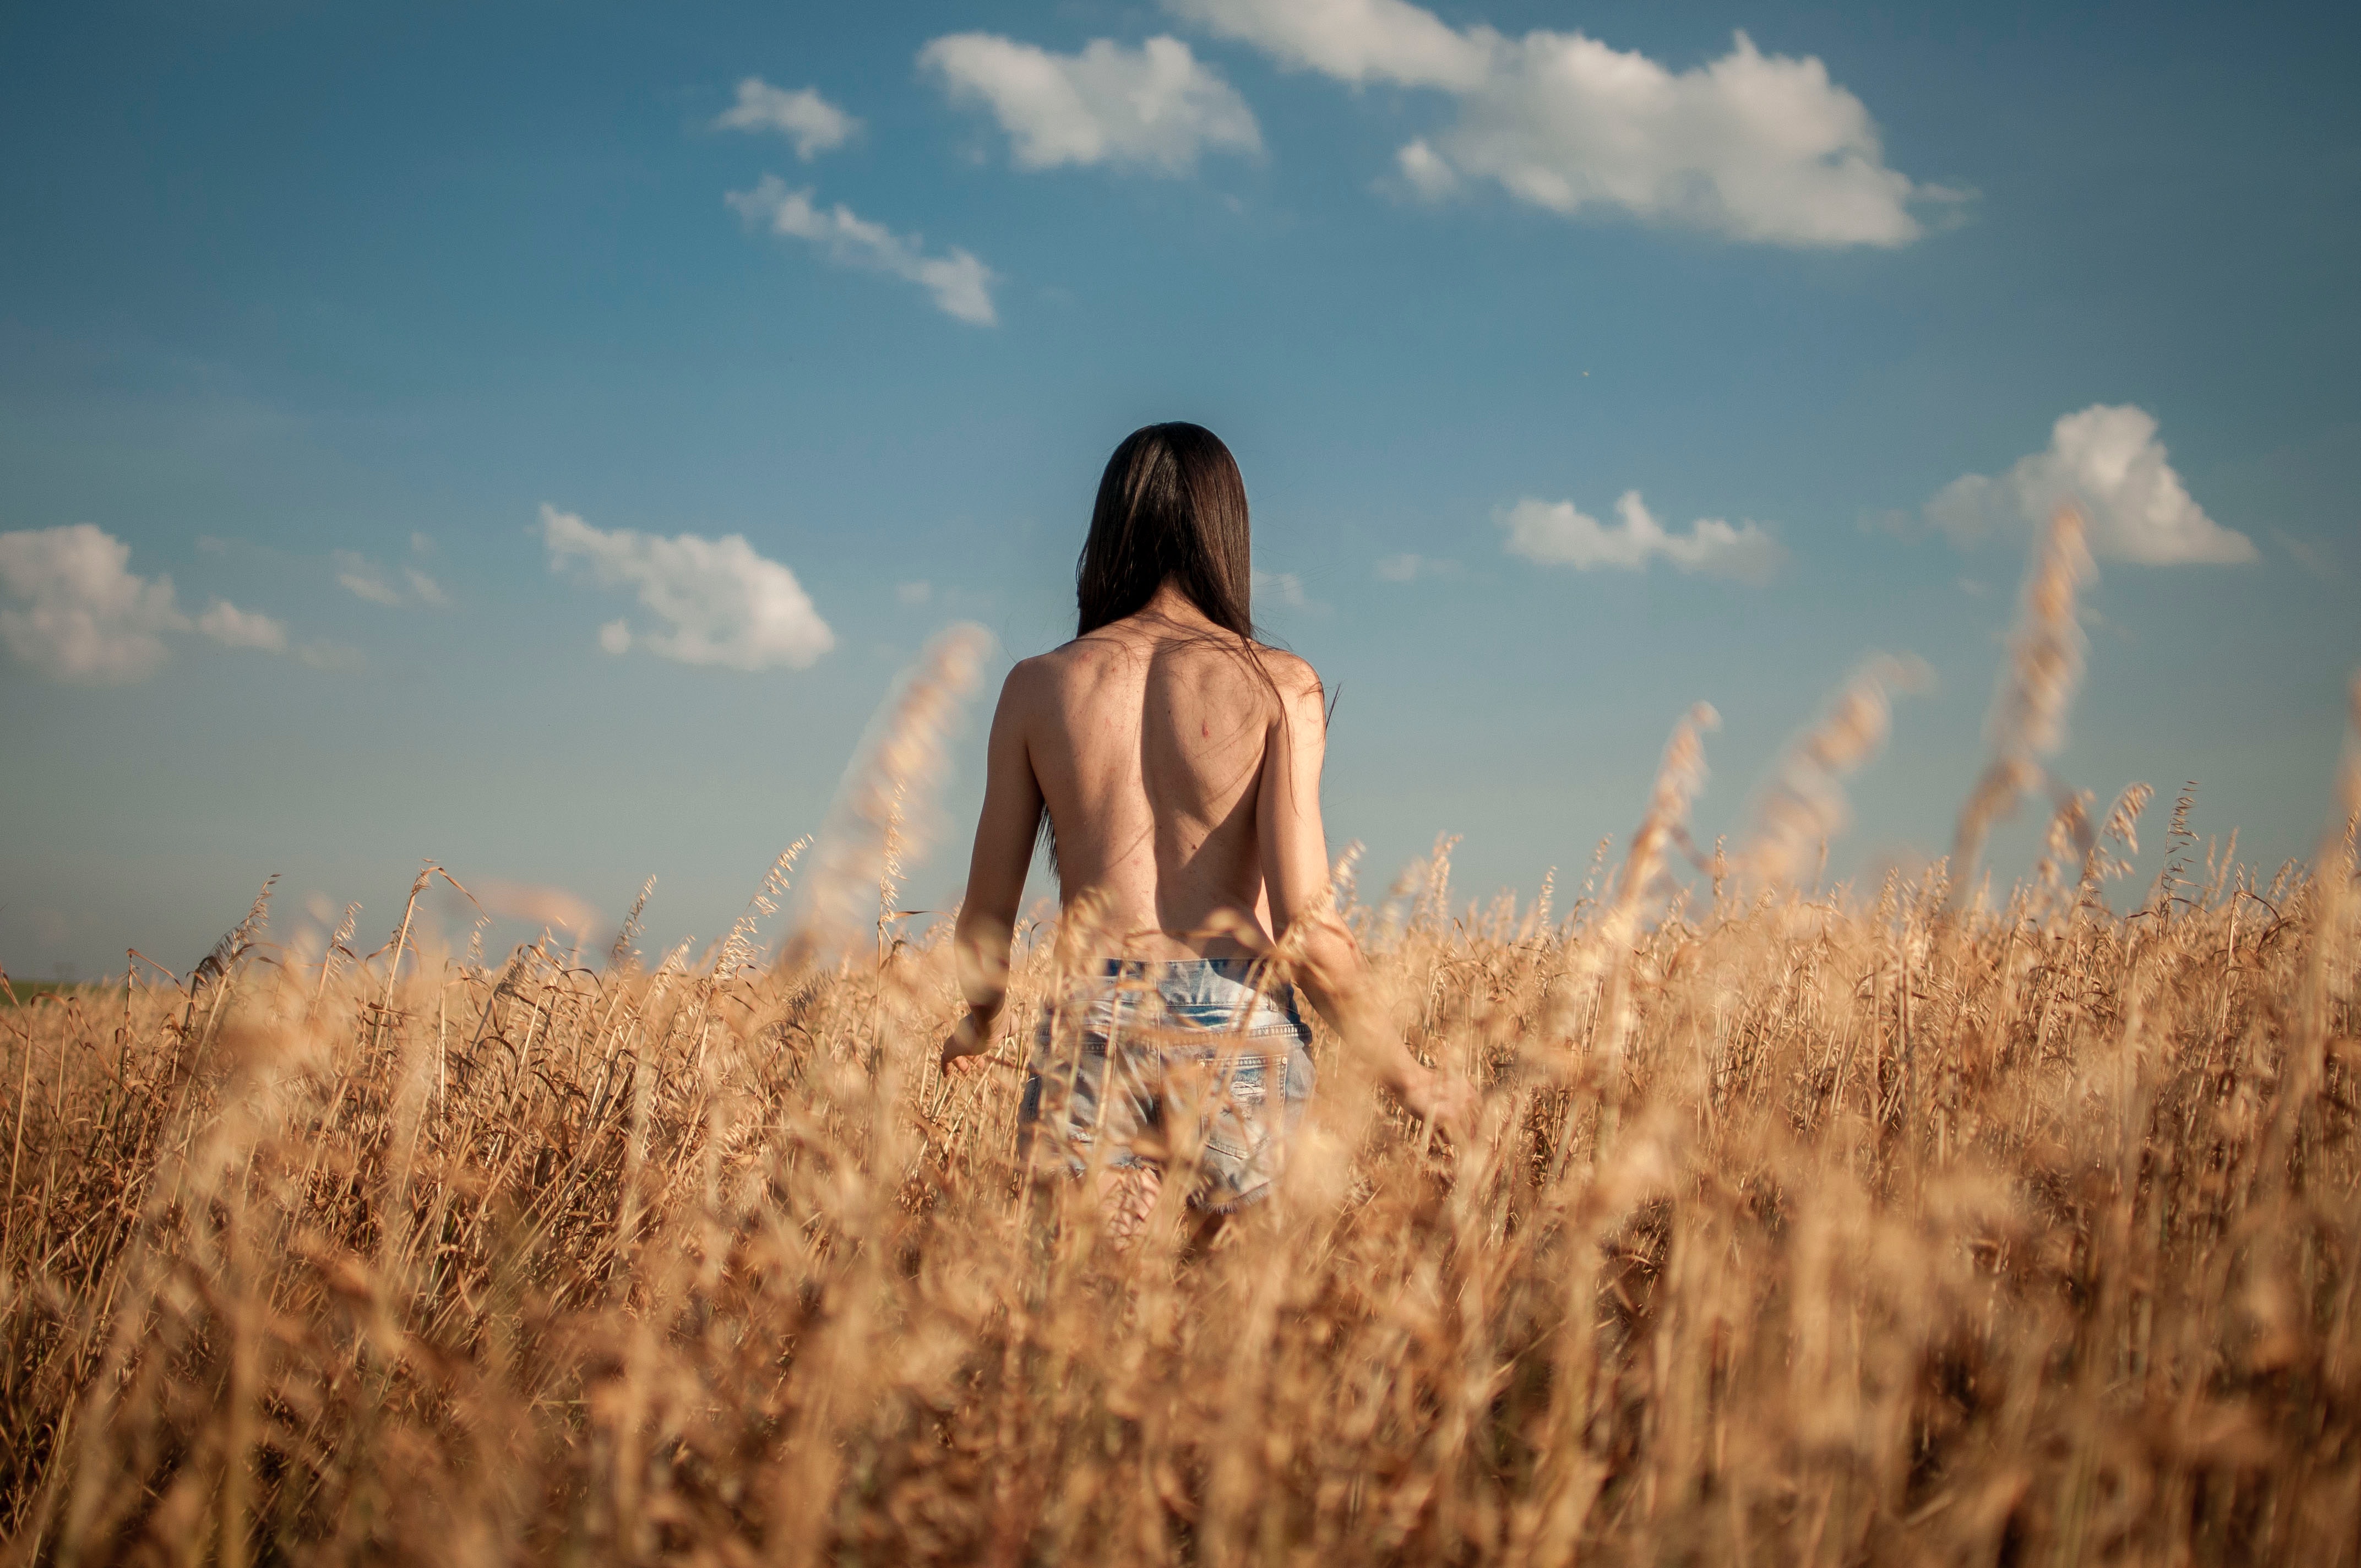
woman, cloud, sky, plant, ecoregion, People in nature, flash photography, happy, sunlight, grass, dusk, sunset, grassland, morning, landscape, summer, people, rural area, horizon, meadow, beauty, wind, natural landscape, prairie, sunrise, human leg, long hair, field, agriculture, backlighting, blond, brown hair, leisure, evening, steppe, stock photography, flowering plant, fun, sitting, back, portrait photography, sea, wheat, ocean, savanna, crop